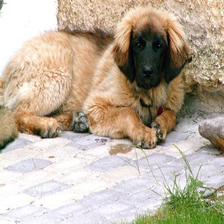
Species: dog
Breed: leonberger